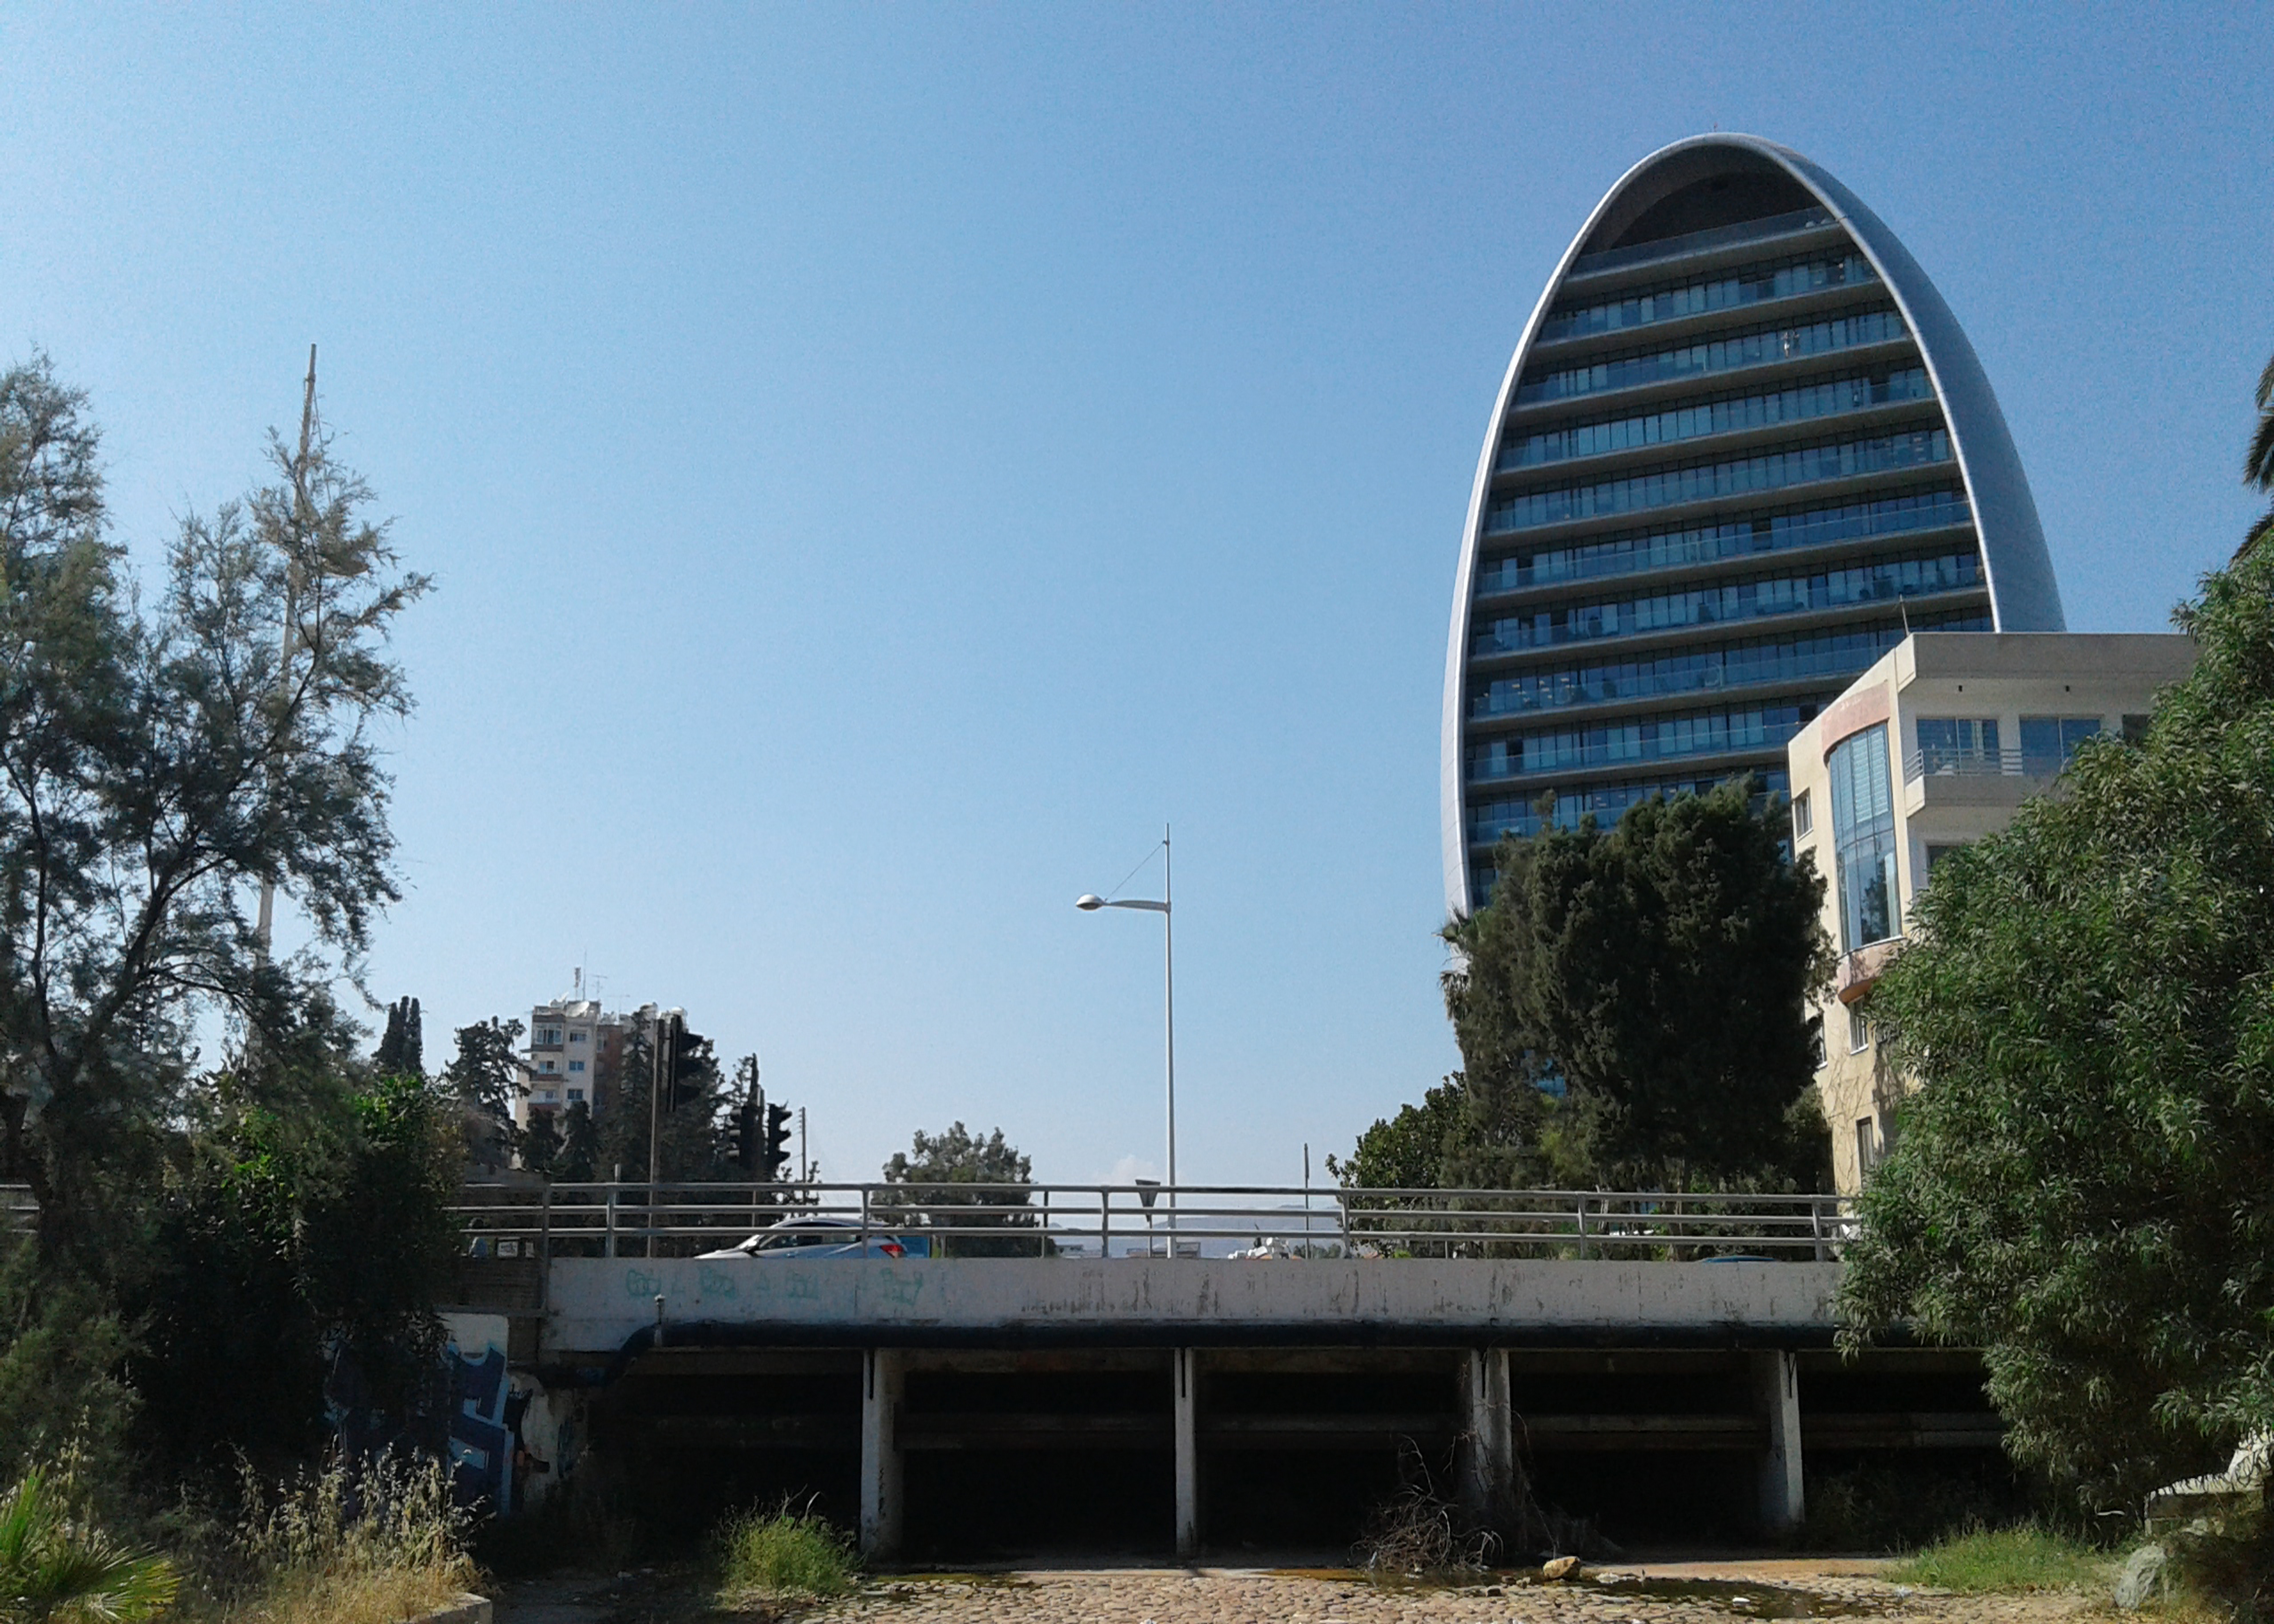
architecture, buildings, development, plant, sky, building, skyscraper, tree, tower, urban design, residential area, street light, city, window, tower block, condominium, ferris wheel, road, landscape, headquarters, mixed use, recreation, grass, concrete bridge, leisure, house, girder bridge, corporate headquarters, arch, commercial building, skyline, cityscape, transport